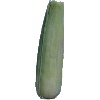
Label: Corn Husk 1